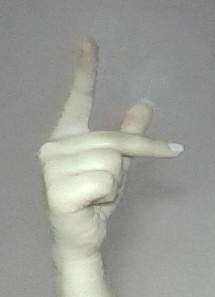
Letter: dha